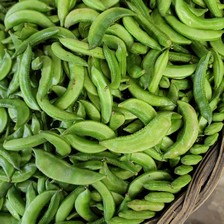
Label: others